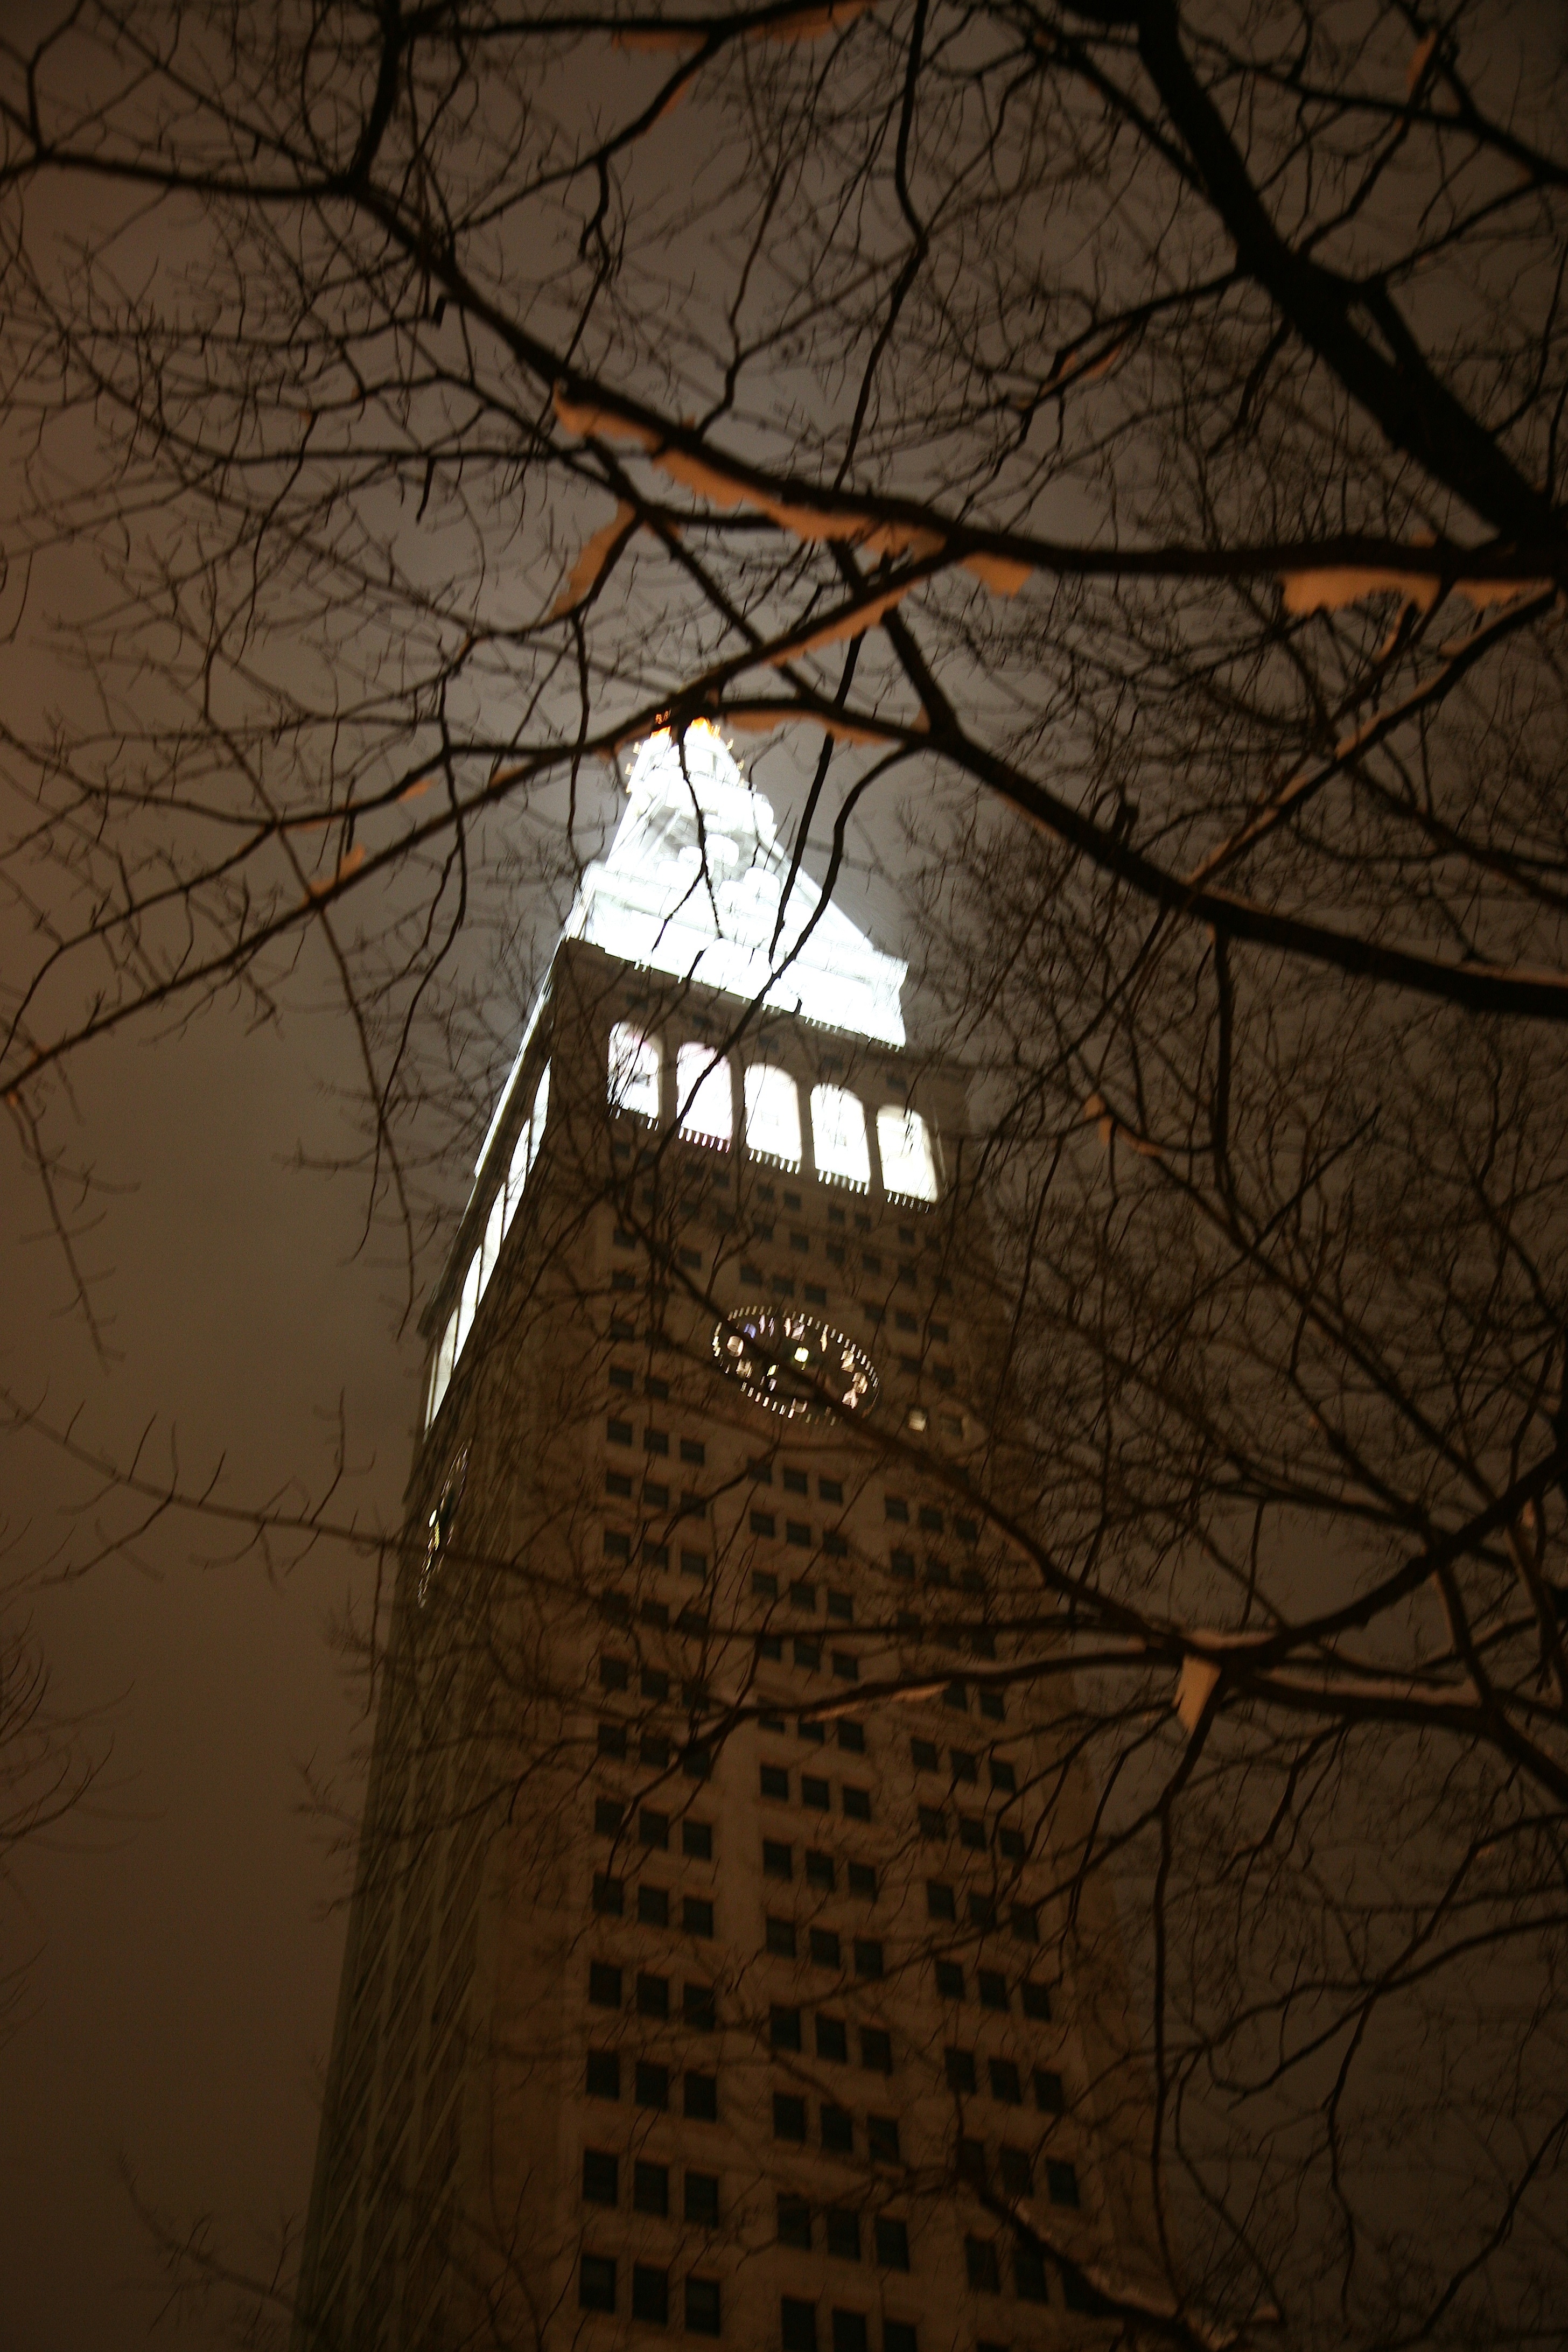
tree, branch, light, night, sunlight, manhattan, evening, reflection, nyc, darkness, lighting, newyork, newyorkcity, symmetry, ny, shape, midtown, flatirondistrict